CKCR-FM

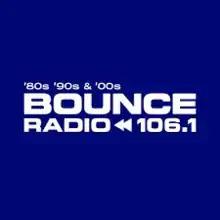
Logo as "Bounce Radio", 2021–2025

As part of a mass format reorganization by Bell Media, on May 18, 2021, CKCR flipped to adult hits, and adopted the "Bounce" branding.